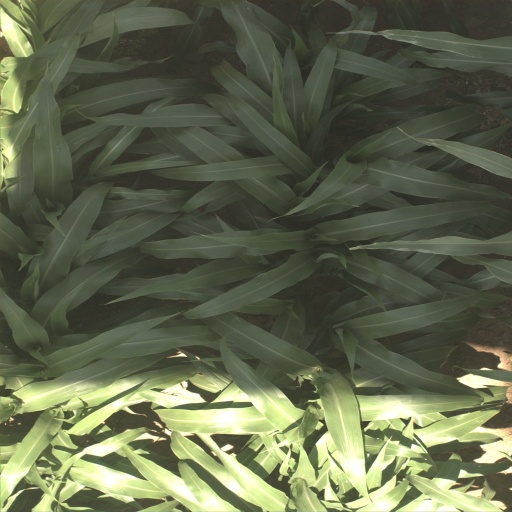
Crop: sorghum